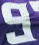
Number: 9